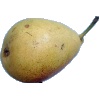
Label: Pear 2